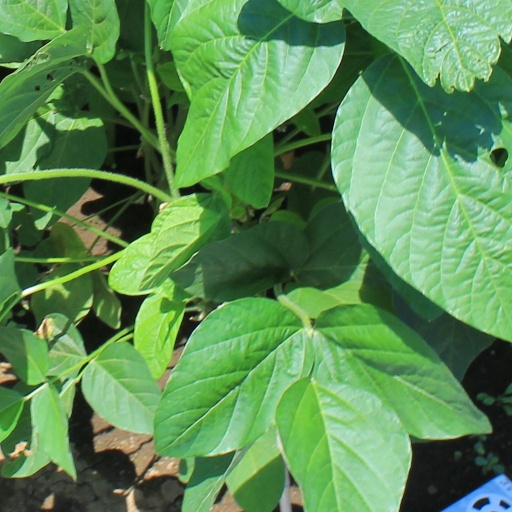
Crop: soybean